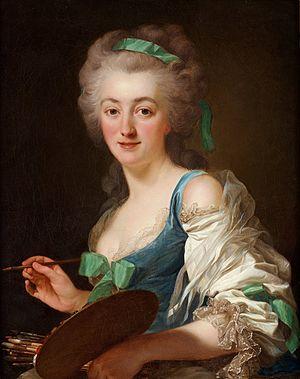
Anne Vallayer-Coster, née le 21 décembre 1744 à Paris où elle est morte le 28 février 1818, est une artiste peintre française du mouvement rococo.